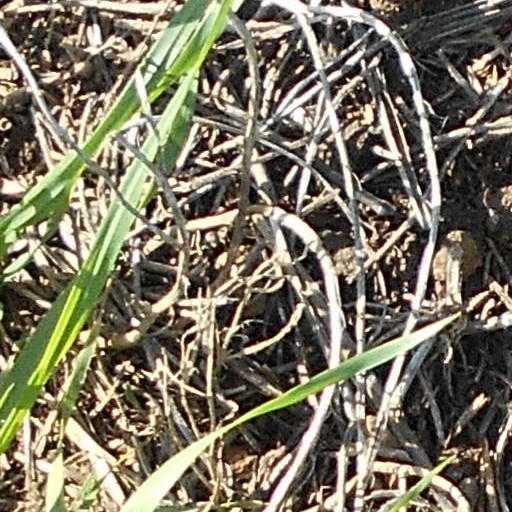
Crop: wheat